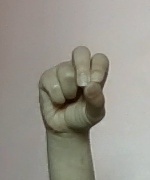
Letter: gaaf